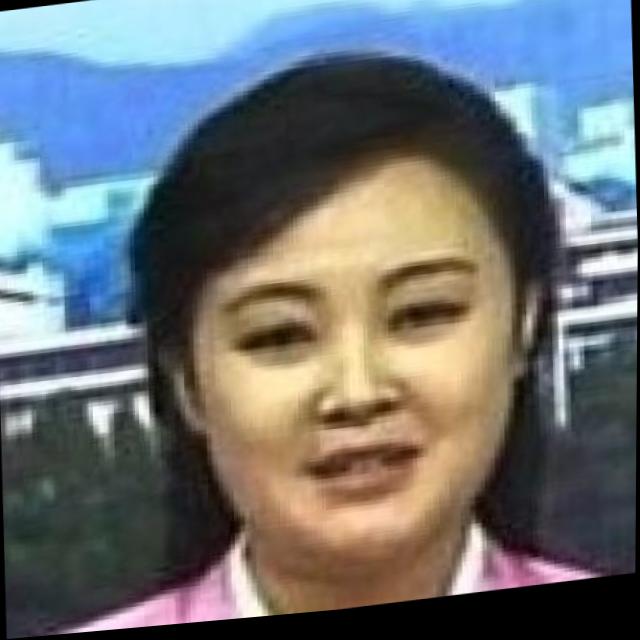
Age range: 21-44